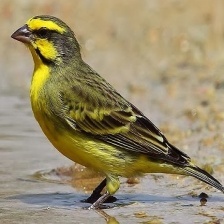
Species: CANARY
Scientific name: SERINUS CANARIA DOMESTICA